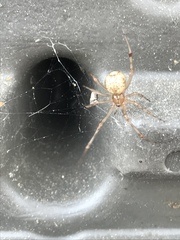
Species: Parasteatoda_tepidariorum